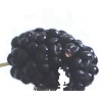
Label: Mulberry 1